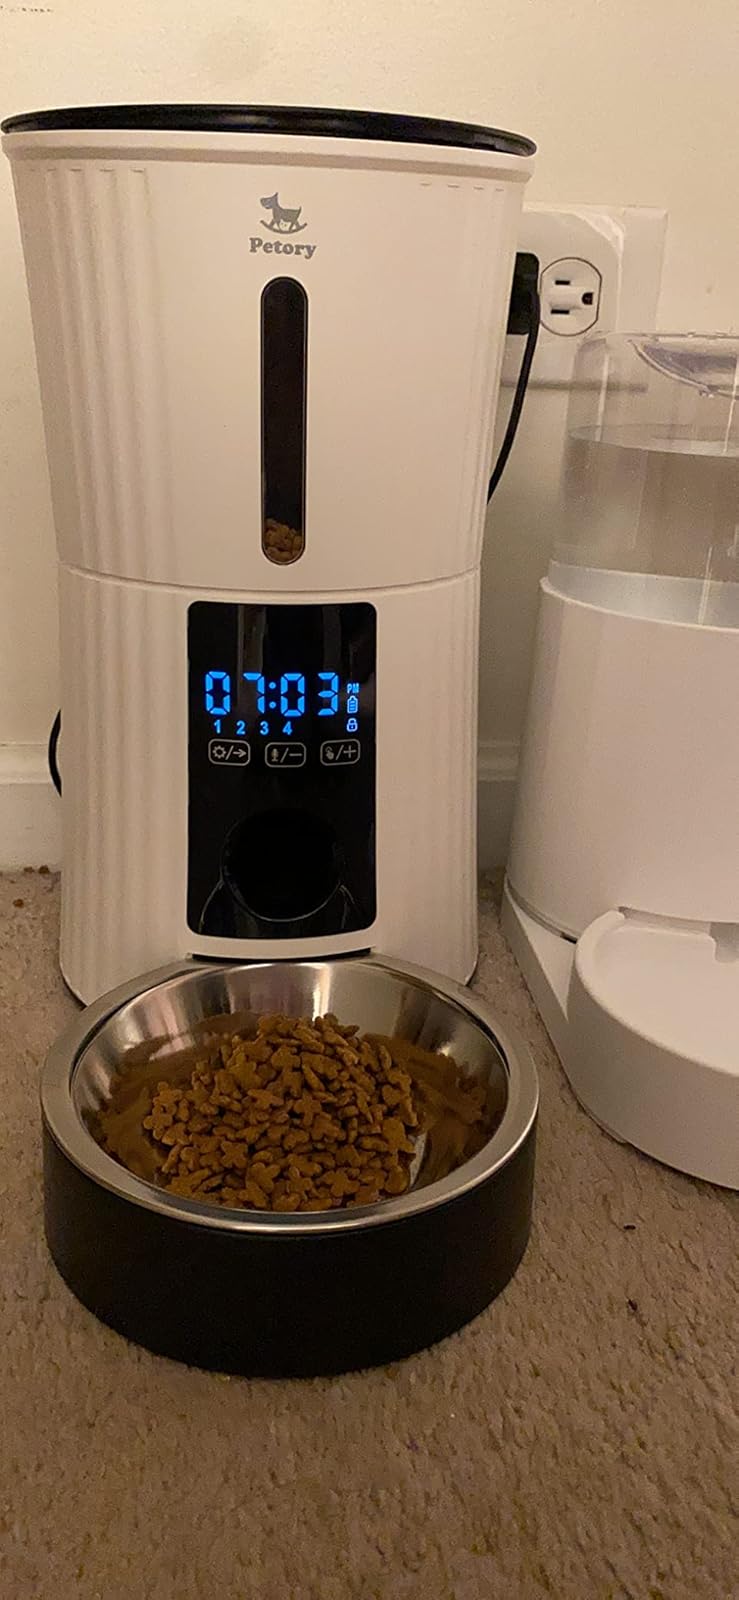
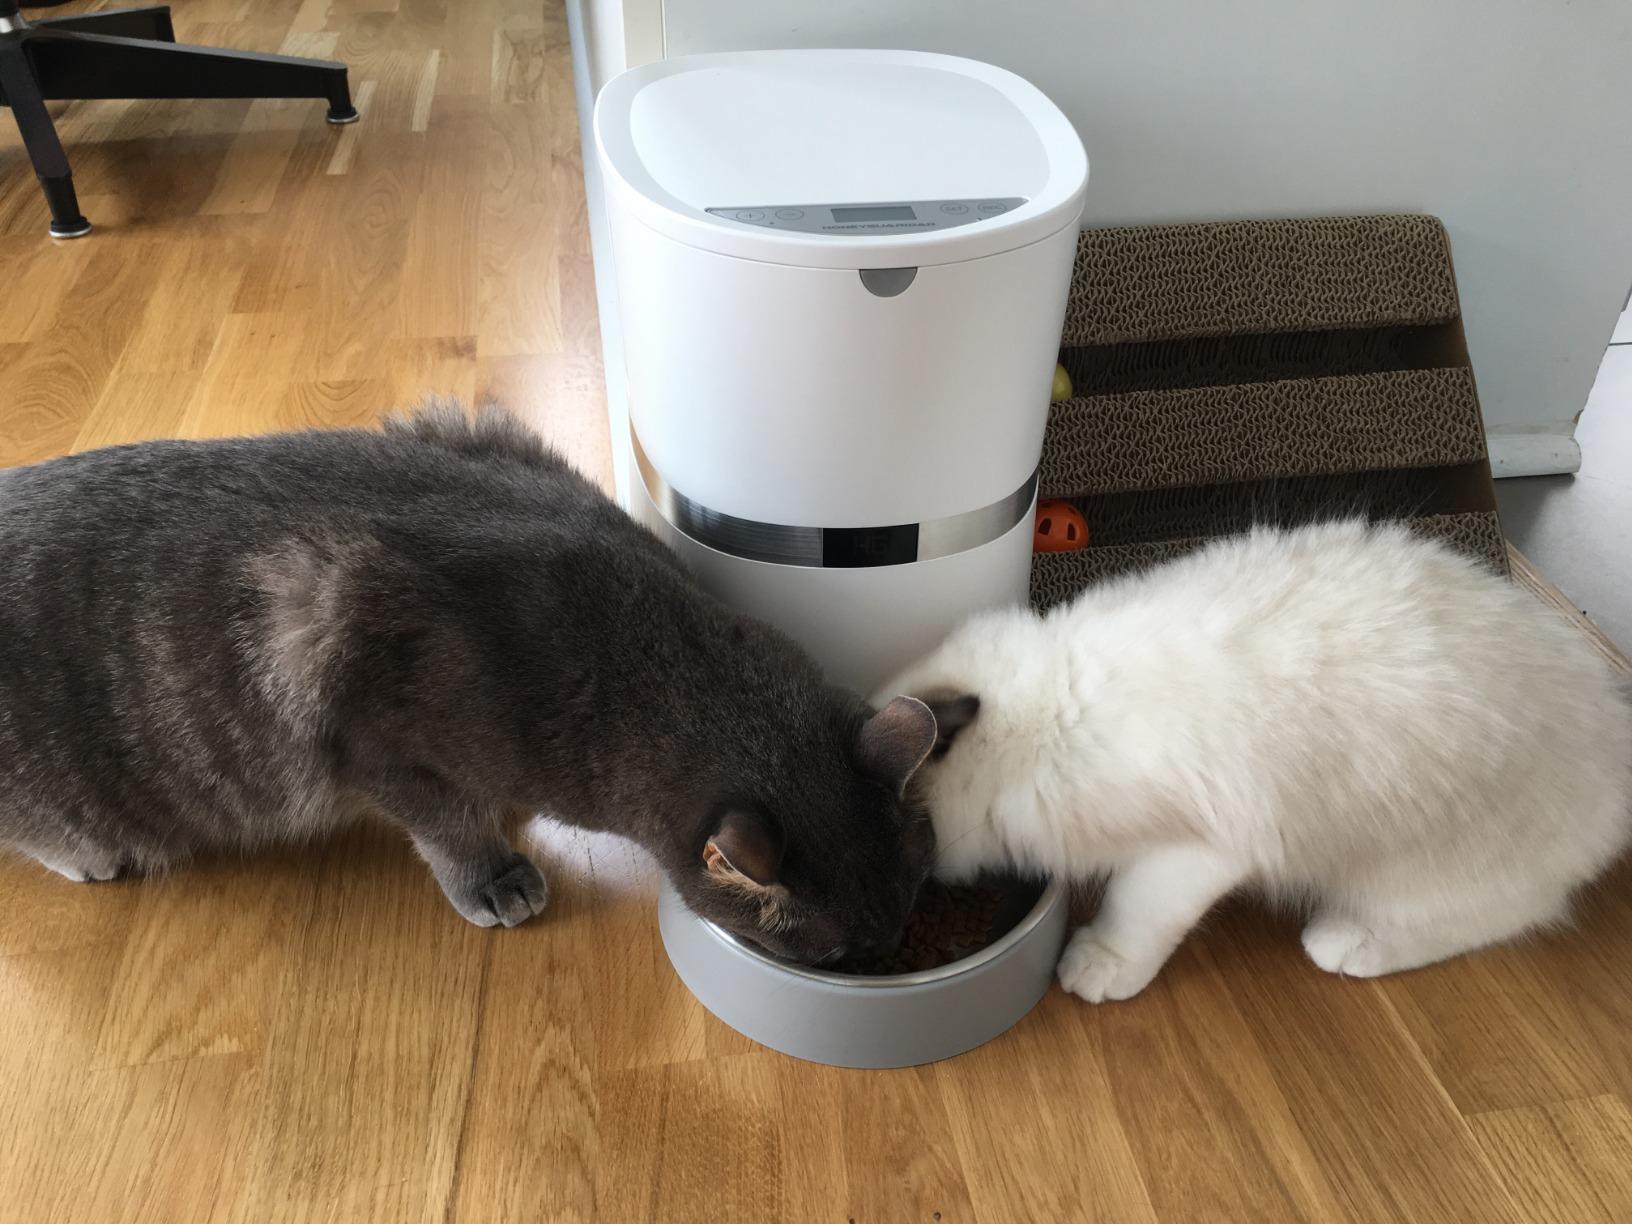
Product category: items_feeder
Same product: no